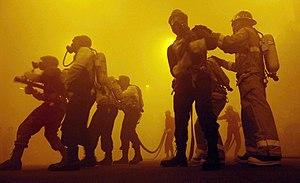
La classe Nimitz est une classe de porte-avions géants à propulsion nucléaire actuellement en service dans l'US Navy. Avec 88 000 tonnes de déplacement, les porte-avions de la classe Nimitz sont les plus imposants navires de guerre actuellement en service, détenant le record du monde des navires militaires pour le poids en déplacement. Cependant, s'ils sont les navires les plus lourds de la flotte américaine, ils ne sont pas les plus longs ; ce record est détenu par l'USS Enterprise.